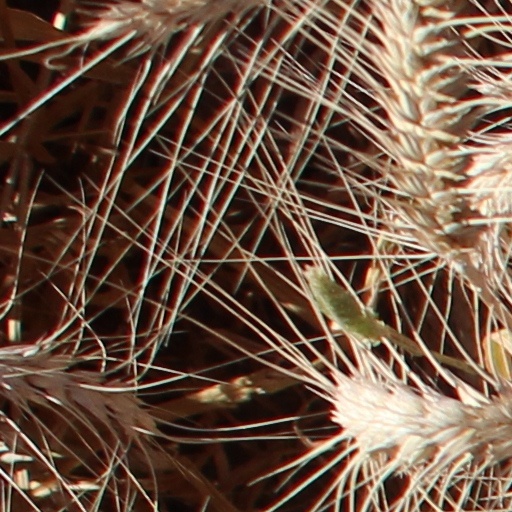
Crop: wheat